Jewish land purchase in Palestine

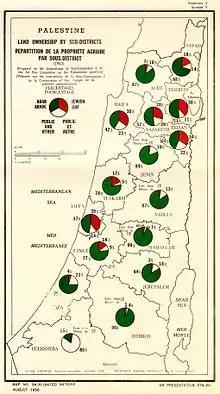
Palestine(1945) Land ownership by sub-district Map published in 1945 by UN Ad Hoc Committee on the Palestine Question

In the 1880s, Jews, predominantly Ashkenazi, began purchasing land and properties across Ottoman Palestine in order to expand the collective territorial ownership of the Yishuv. Large Jewish corporations and private Jewish buyers led this effort through multiple intermittent transactions that continued after Mandatory Palestine was established in 1918. The largest of these arrangements, known as the Sursock Purchases, resulted in the procurement of the Jezreel Valley and the Bay of Haifa by the 1930s. The purchase of land was often accompanied by the eviction of the Arab tenants. On 1 April 1945, the British administration's statistics showed that Jewish buyers had legal ownership over approximately 5.67% of the Mandate's total land area, while state domain (a large part of which was held in hereditary lease or had undetermined ownership) was 46%. By the end of 1947, Jewish ownership had increased to 6.6%. This cycle of land acquisition ultimately ended when the Israeli Declaration of Independence yielded the founding of the Jewish state on 14 May 1948.